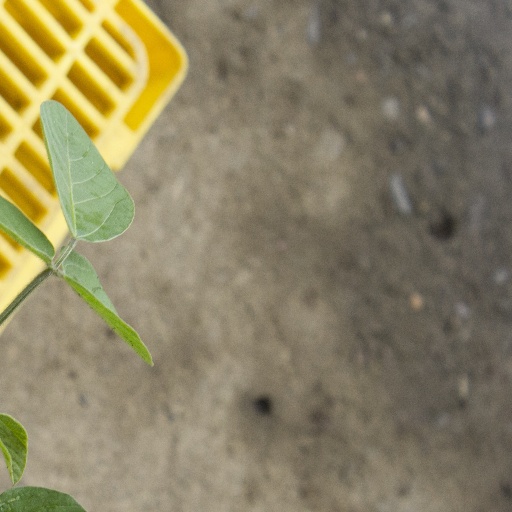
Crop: soybean